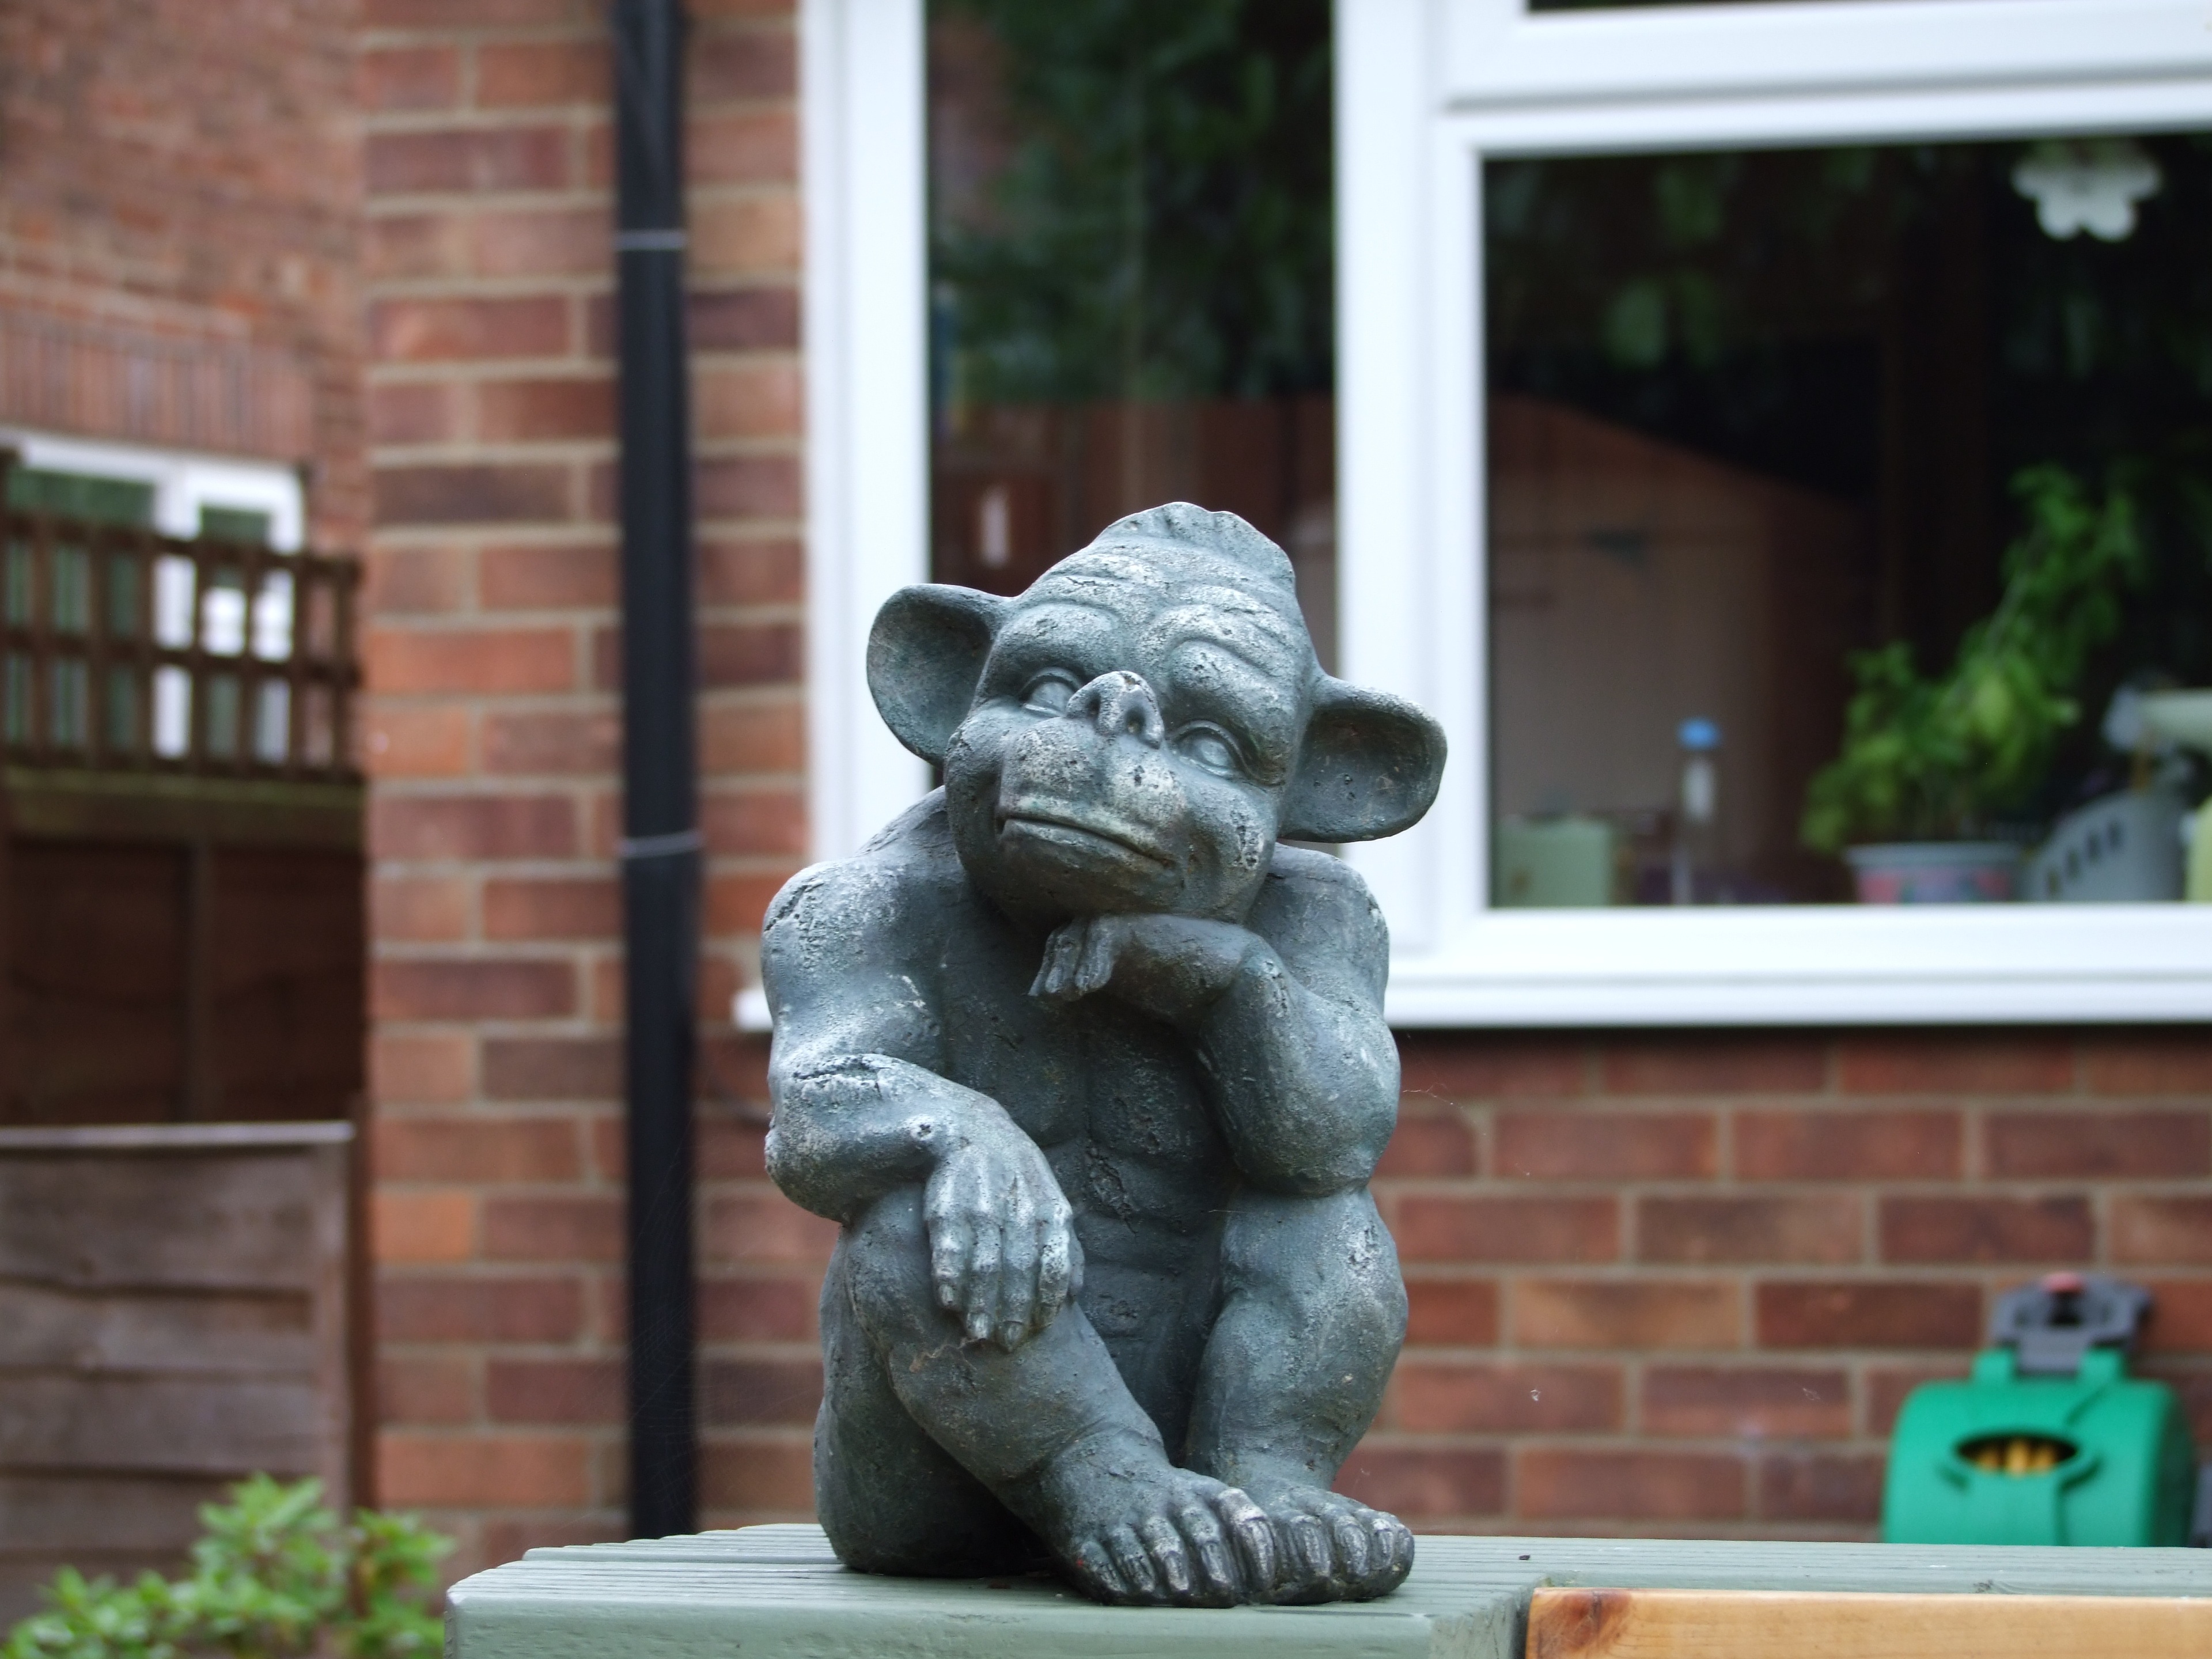
stone, monument, statue, decoration, gargoyle, sculpture, art, goblin, gnome